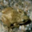
Label: frog